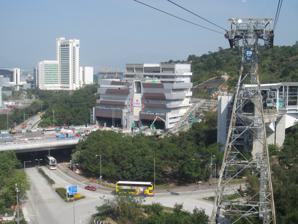
Building: Scenic Hill Tunnel
Country: Unknown
Year built: 2018
Scenic Hill Tunnel 觀景山隧道 West end of the Scenic Hill Tunnel in November 2017 Overview Status Open Start Islands District, Chek Lap Kok , Scenic Road and Chek Lap Kok North Road intersection End Islands District , Airport Island New Reclamation Area Operation Work begun 31 May 2012 ; 12 years ago ( 2012-05-31 ) Opened 24 October 2018 ; 6 years ago ( 2018-10-24 ) Owner Hong Kong Government Toll Free Technical Length 1.1 kilometres (0.68 mi) No. of lanes 7 lanes (3 lanes eastbound and 4 lanes westbound) Operating speed 80 kilometres per hour (50 mph) Scenic Hill Tunnel ( Chinese : 觀景山隧道 ) is a road tunnel located on the Hong Kong–Zhuhai–Macau Bridge , in Scenic Hill , Chek Lap Kok , Lantau Island , Hong Kong . The west exit of the tunnel is near the Ngong Ping 360 Airport Island Angle Station and the fuel storage centre. It runs through Scenic Hill and along the current Airport Road and under the MTR Airport Express lines, and passes through the new reclamation areas, connecting the Hong Kong road sections and the Hong Kong–Zhuhai–Macau Bridge port. About The plan for the tunnel started in 2011 and began construction on 31 May 2012. The cost of the tunnel was 88.8 billion Hong Kong dollars. The contractor for the tunnel was China State Construction Engineering . The tunnel was opened on 24 October 2018, along with the Hong Kong–Zhuhai–Macau Bridge. It is the only tunnel in Hong Kong that drives on the right, and is also the widest tunnel with the most lanes in Hong Kong, having seven lanes (three eastbound and four southbound). Although using the Scenic View Tunnel is not charged, its charge is included in the toll fees by using the bridge. Notes